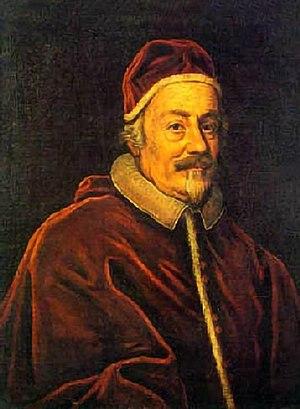
Le conclave papal de 1689 est convoqué à la mort du pape Innocent XI, le 12 août 1689 afin de lui désigner un successeur. Il aboutit à l'élection du cardinal Pietro Vito Ottoboni sous le nom d'Alexandre VIII en tant que 239ᵉ pape de l'Église catholique romaine.